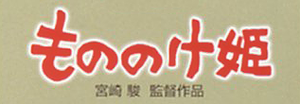
Prinsesse Mononoke
Prinsesse Mononoke er en animefilm instrueret af japanske animator Hayao Miyazaki. Animeen er udgivet første gang i 1997 i Japan og i 1999 i USA. I 2010 blev den så vist i de danske biografer, dog med japansk tale og danske undertekster. I 2011 udkom den så på DVD i vist i Danmark med både et dansk og et japansk lydspor samt danske undertekster.